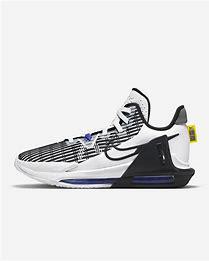
Brand: Nike
Model: Lebron Witness 6